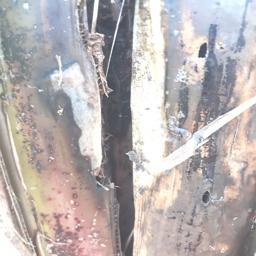
Label: PSEUDOSTEM WEEVIL